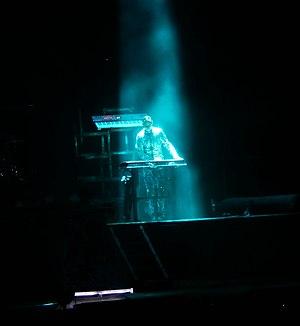
Christian «
Christian « Flake » Lorenz, également surnommé parfois « Doktor Lorenz », est un musicien allemand connu notamment comme claviériste du groupe de Neue Deutsche Härte allemand Rammstein.